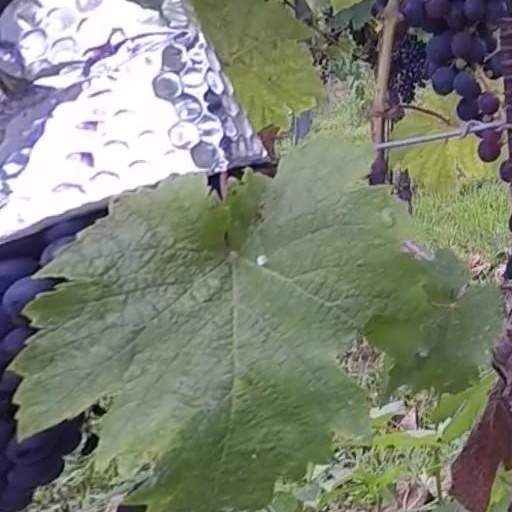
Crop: grape